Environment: real
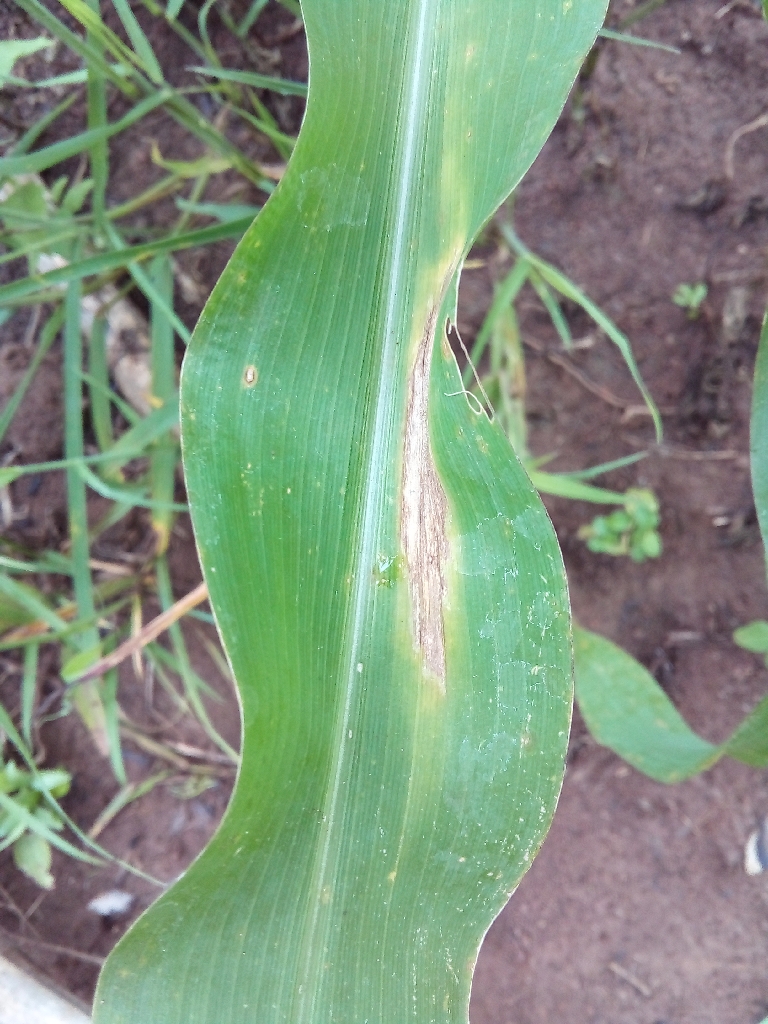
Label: northern_corn_leaf_blight